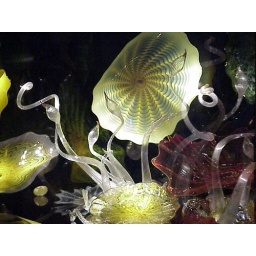
A sculpture of Jelly fish made of blown glass at The Monterey Bay Aquarium in California.